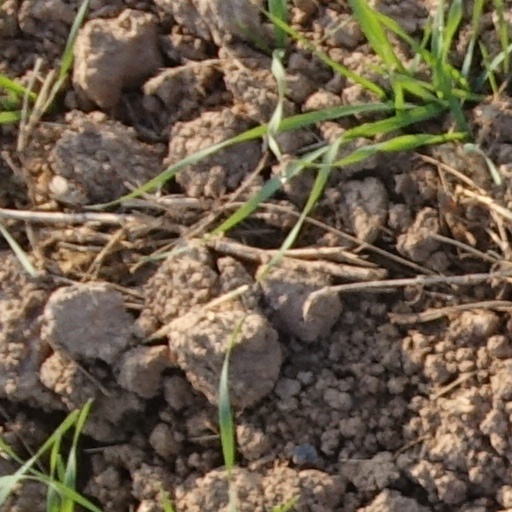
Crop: wheat